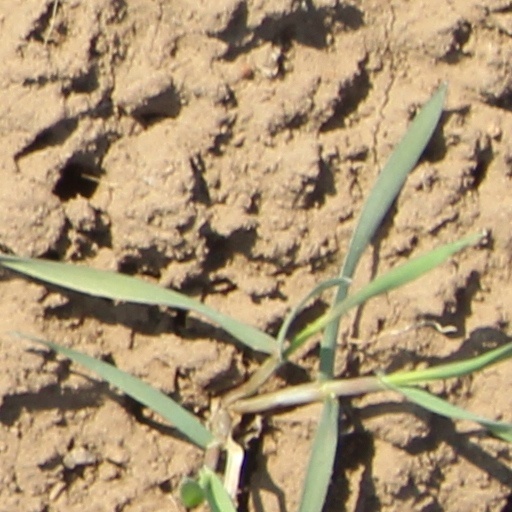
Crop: wheat